Question: Please indicate a possible affordance area of the sit_on_bench that can be used for sitting on
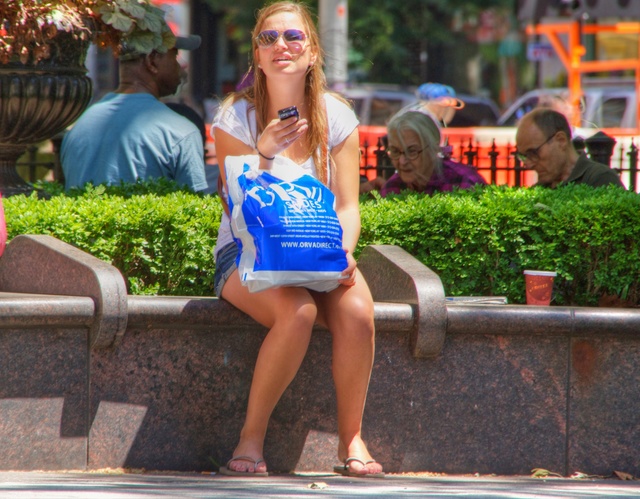
Answer: [17.5, 289.5, 636.5, 317.5]